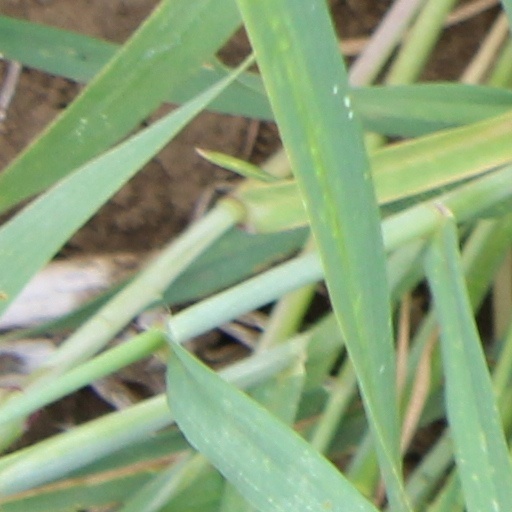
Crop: wheat